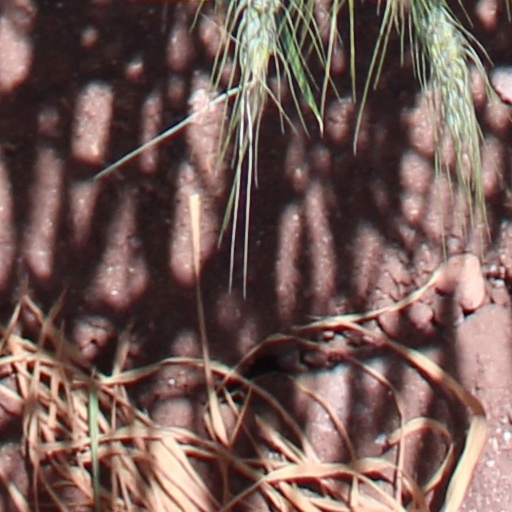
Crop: wheat